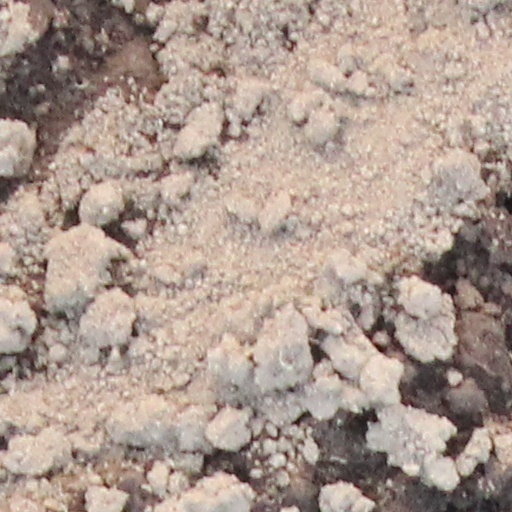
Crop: wheat